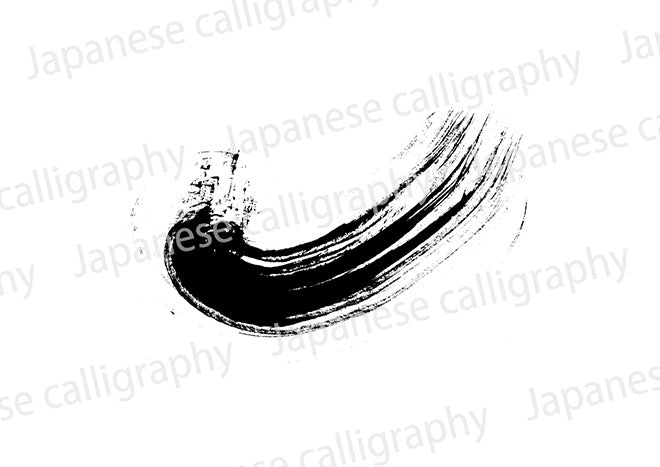
波No.148
Brand: Calligraphy-design
Category: Arts & Entertainment > Hobbies & Creative Arts > Arts & Crafts > Art & Crafting Materials > Craft Paint, Ink & Glaze > Art Ink > Sumi Ink